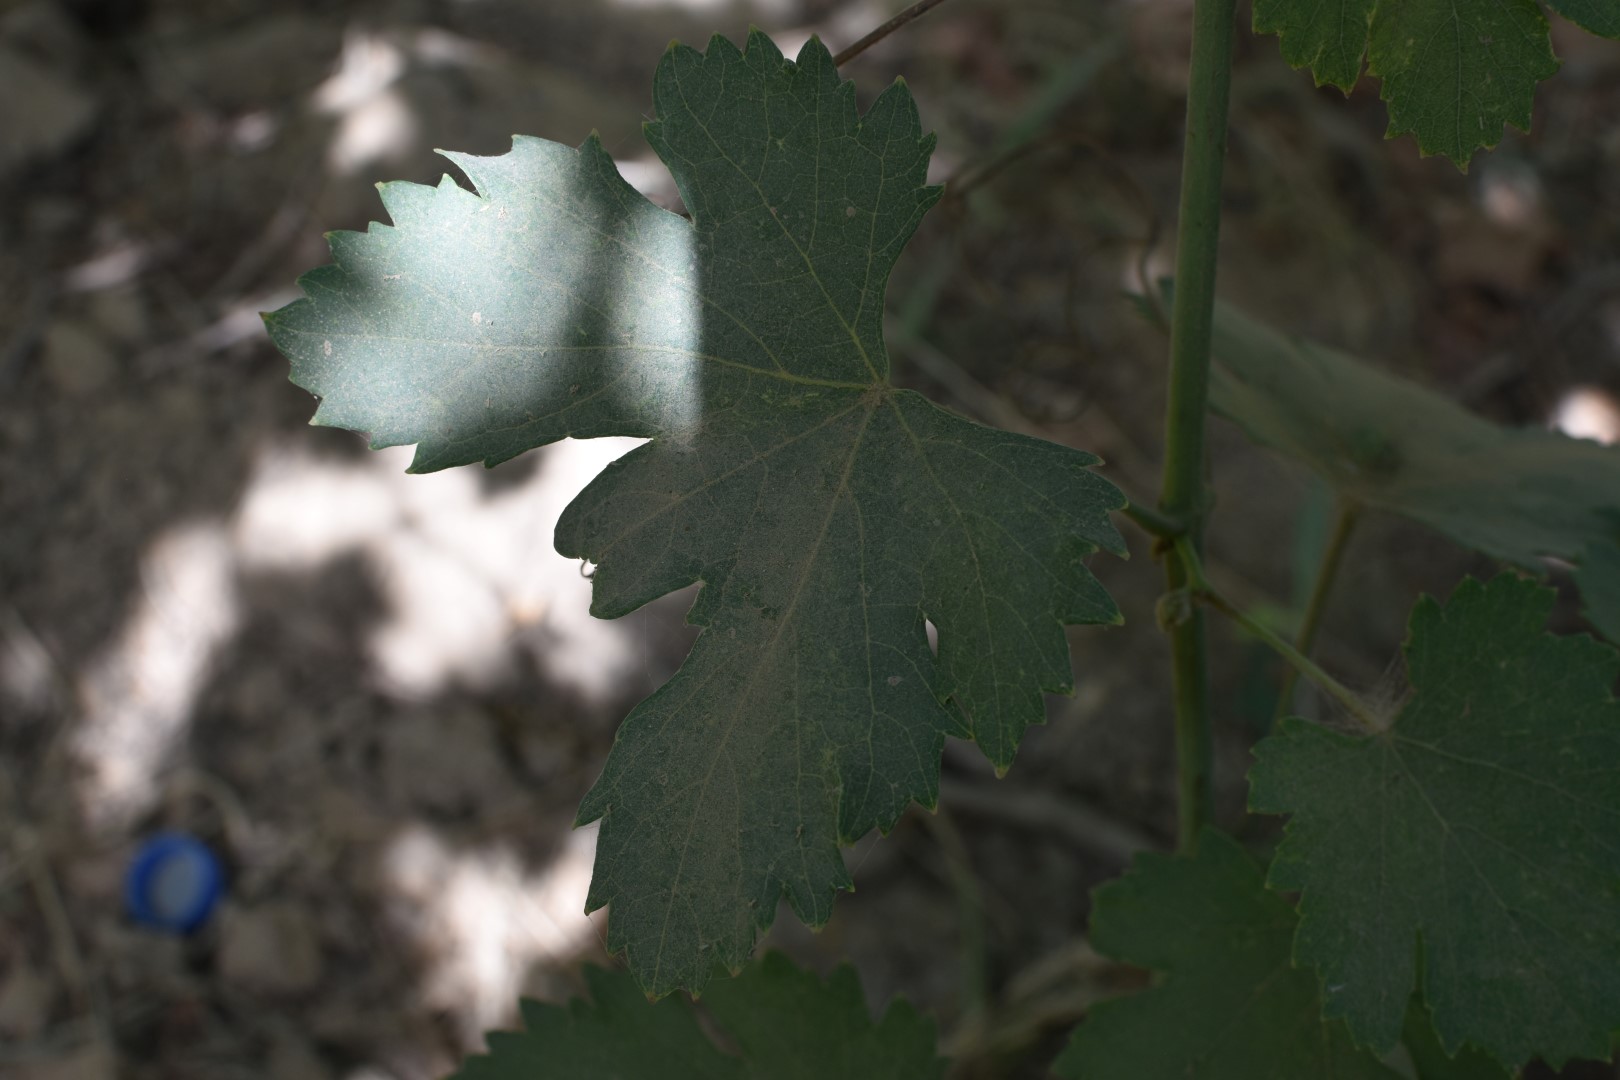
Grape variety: Halawani